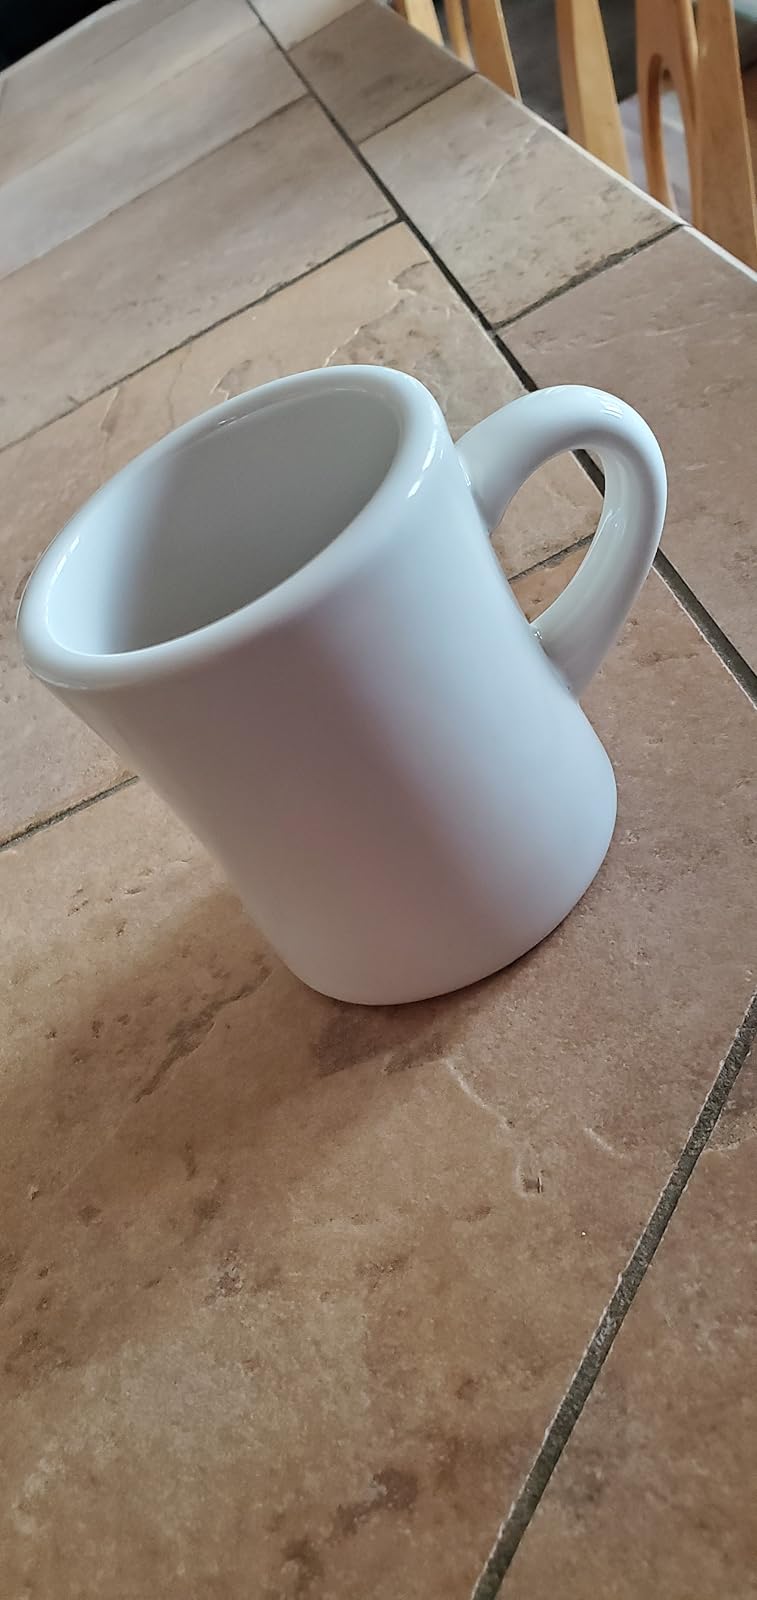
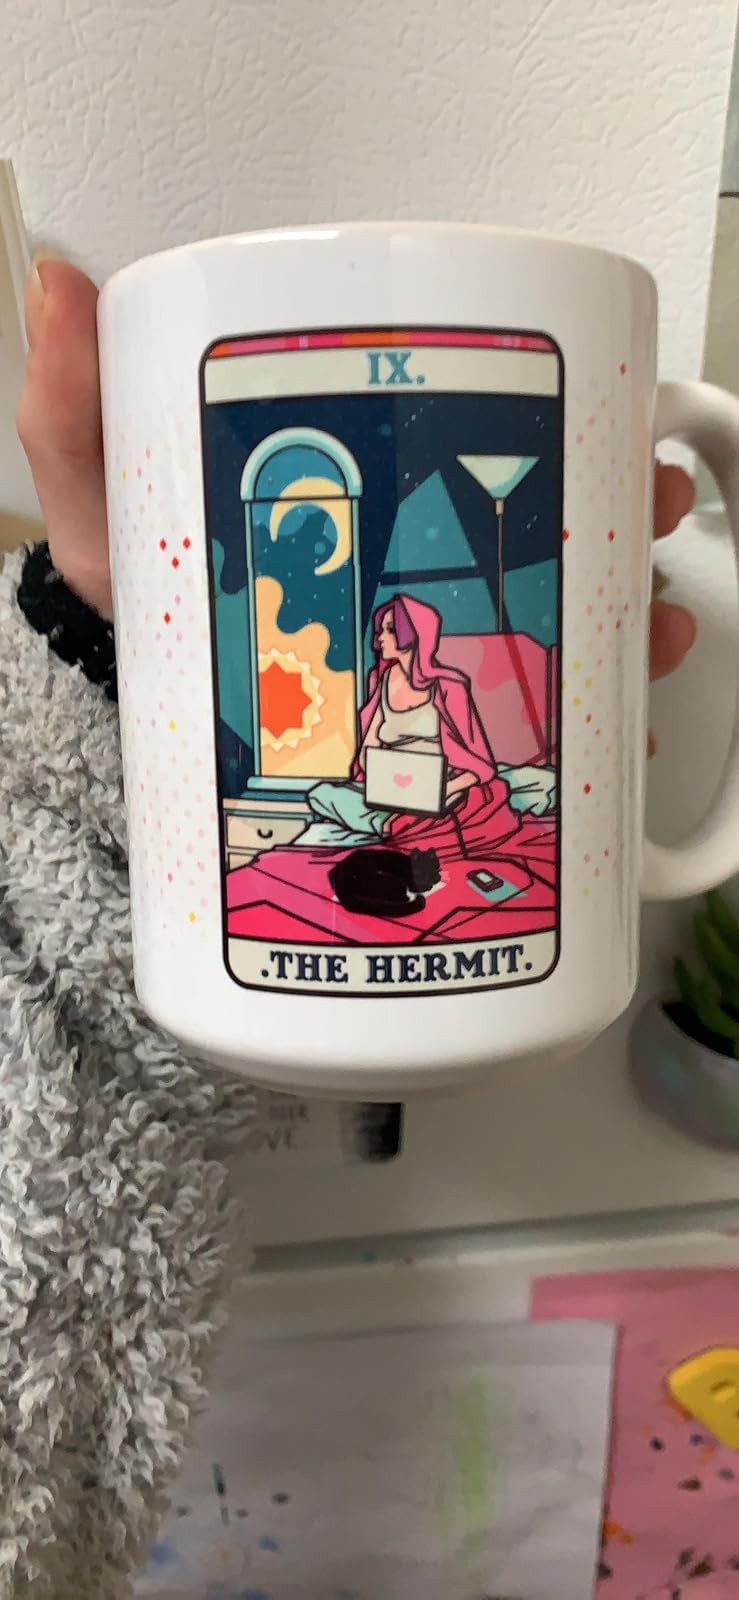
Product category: items_mug
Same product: no